Wilhelmine, Margravine of Brandenburg-Bayreuth

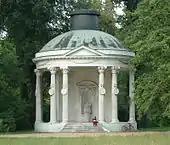
The Temple of Friendship, built in her memory

When Wilhelmine's spouse came into his inheritance in 1735, the pair set about making Bayreuth a miniature Versailles. Their building projects included the rebuilding of their summer residence (now part of the Hermitage Museum); the rebuilding of the great Bayreuth opera house; the building of a second, new opera house; the building of a theater; and the reconstruction of the Bayreuth palace. The so-called "Bayreuth Rococo" style of architecture is renowned even today. The pair also founded the University of Erlangen. All of these ambitious undertakings pushed the court to the verge of bankruptcy.